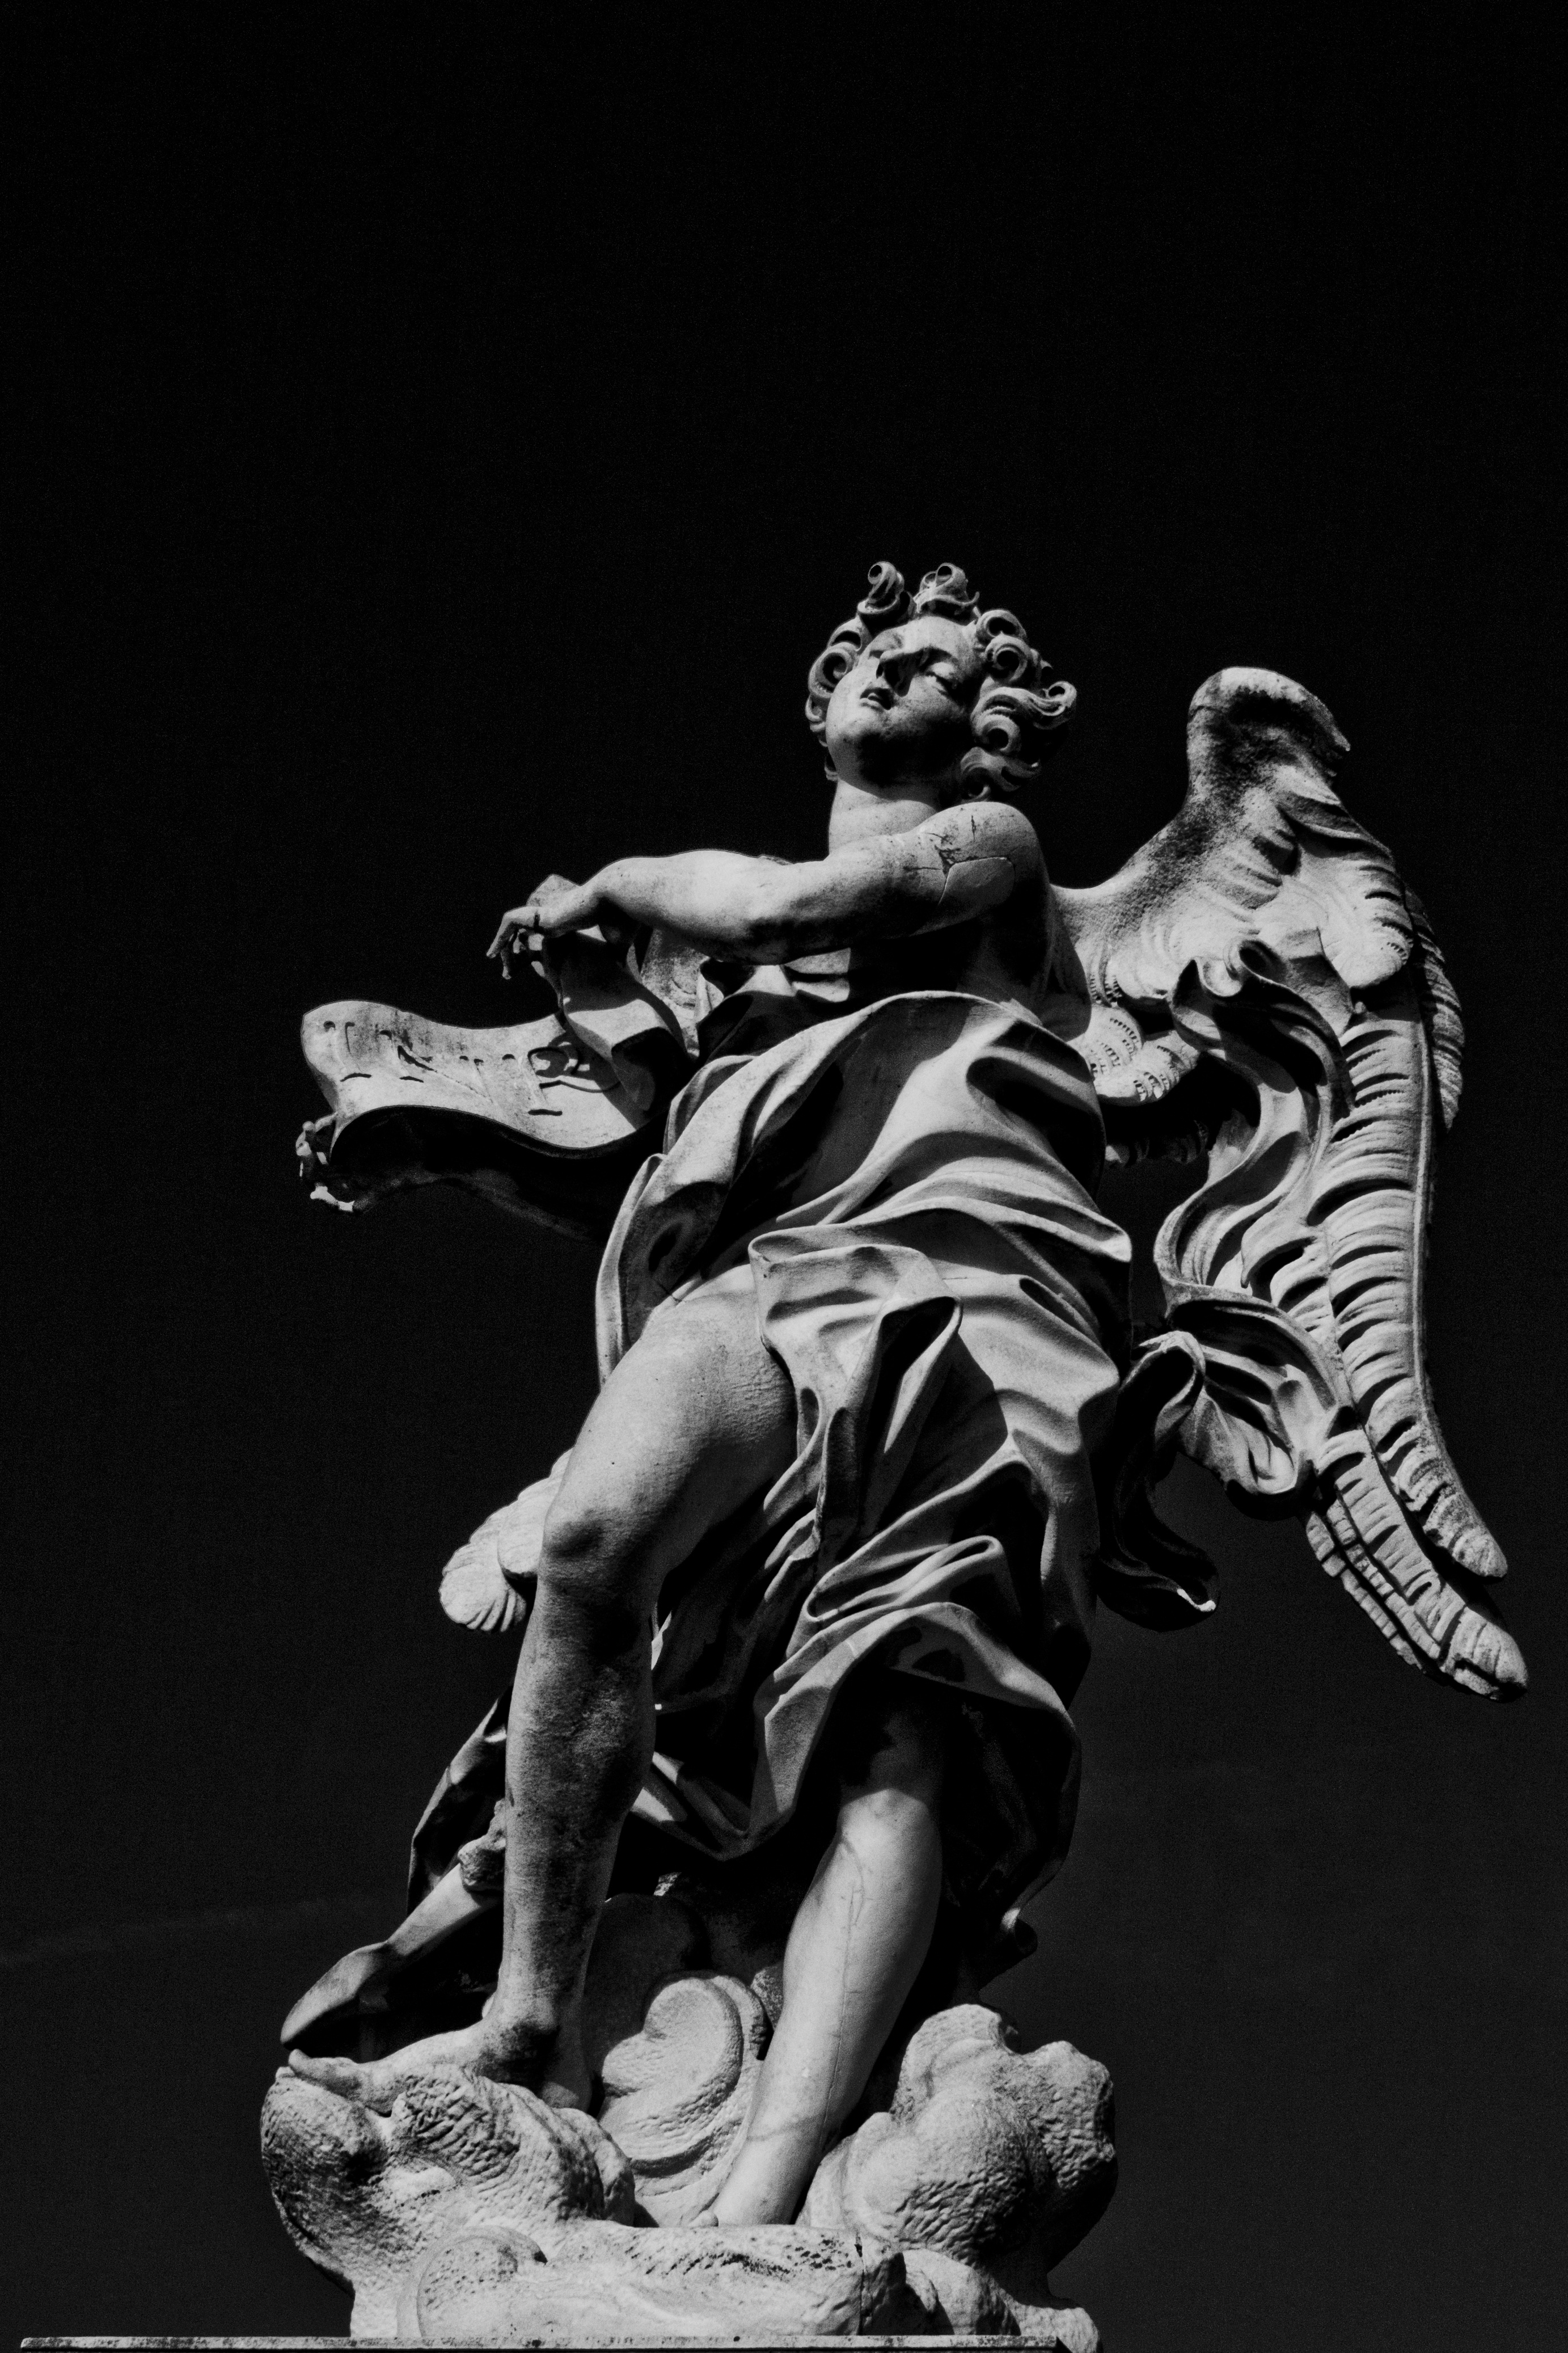
black and white, monument, statue, black, monochrome, sculpture, angel, art, mythology, monochrome photography